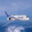
Label: airplane